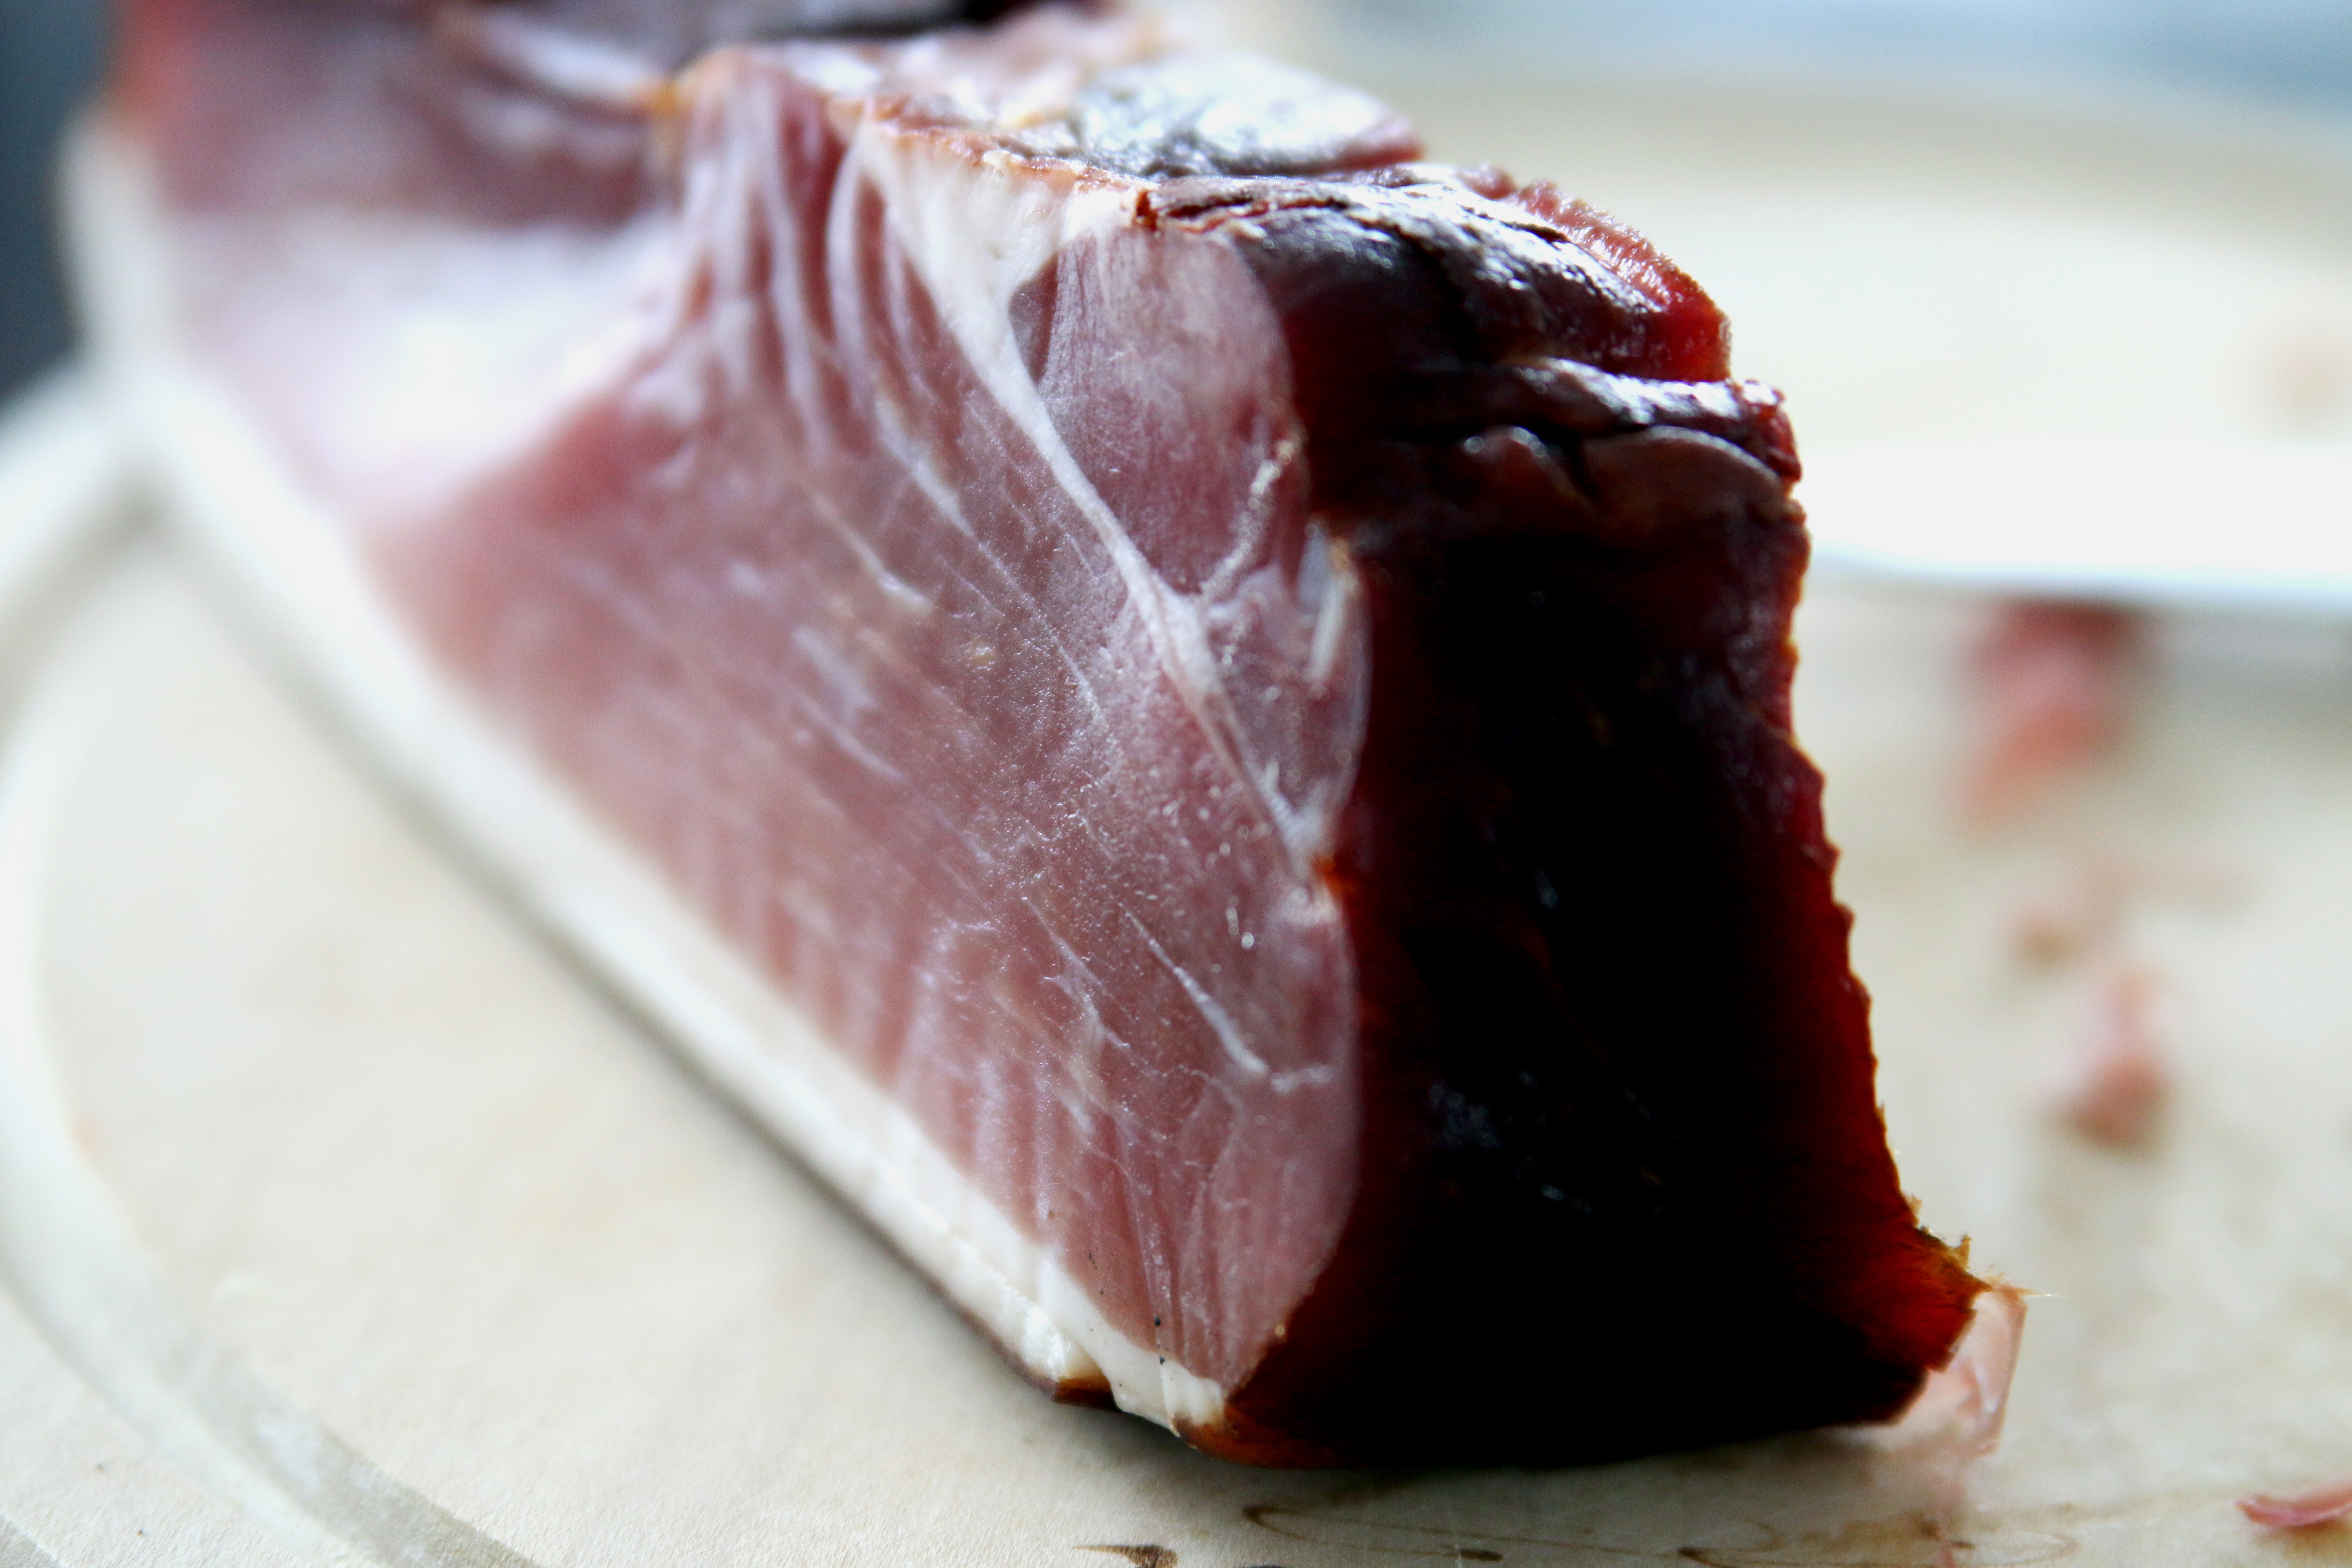
dish, food, dessert, eat, meat, cuisine, bacon, ham, smoked, meaty, smoked ham, smoked meat, animal source foods, kobe beef, animal fat